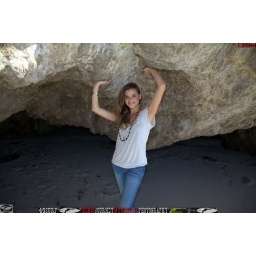
Photoshoot of a pretty swimsuit bikini model.Before the shoot, in a white shirt and blue jeans.&amp;amp; a cool black necklace.